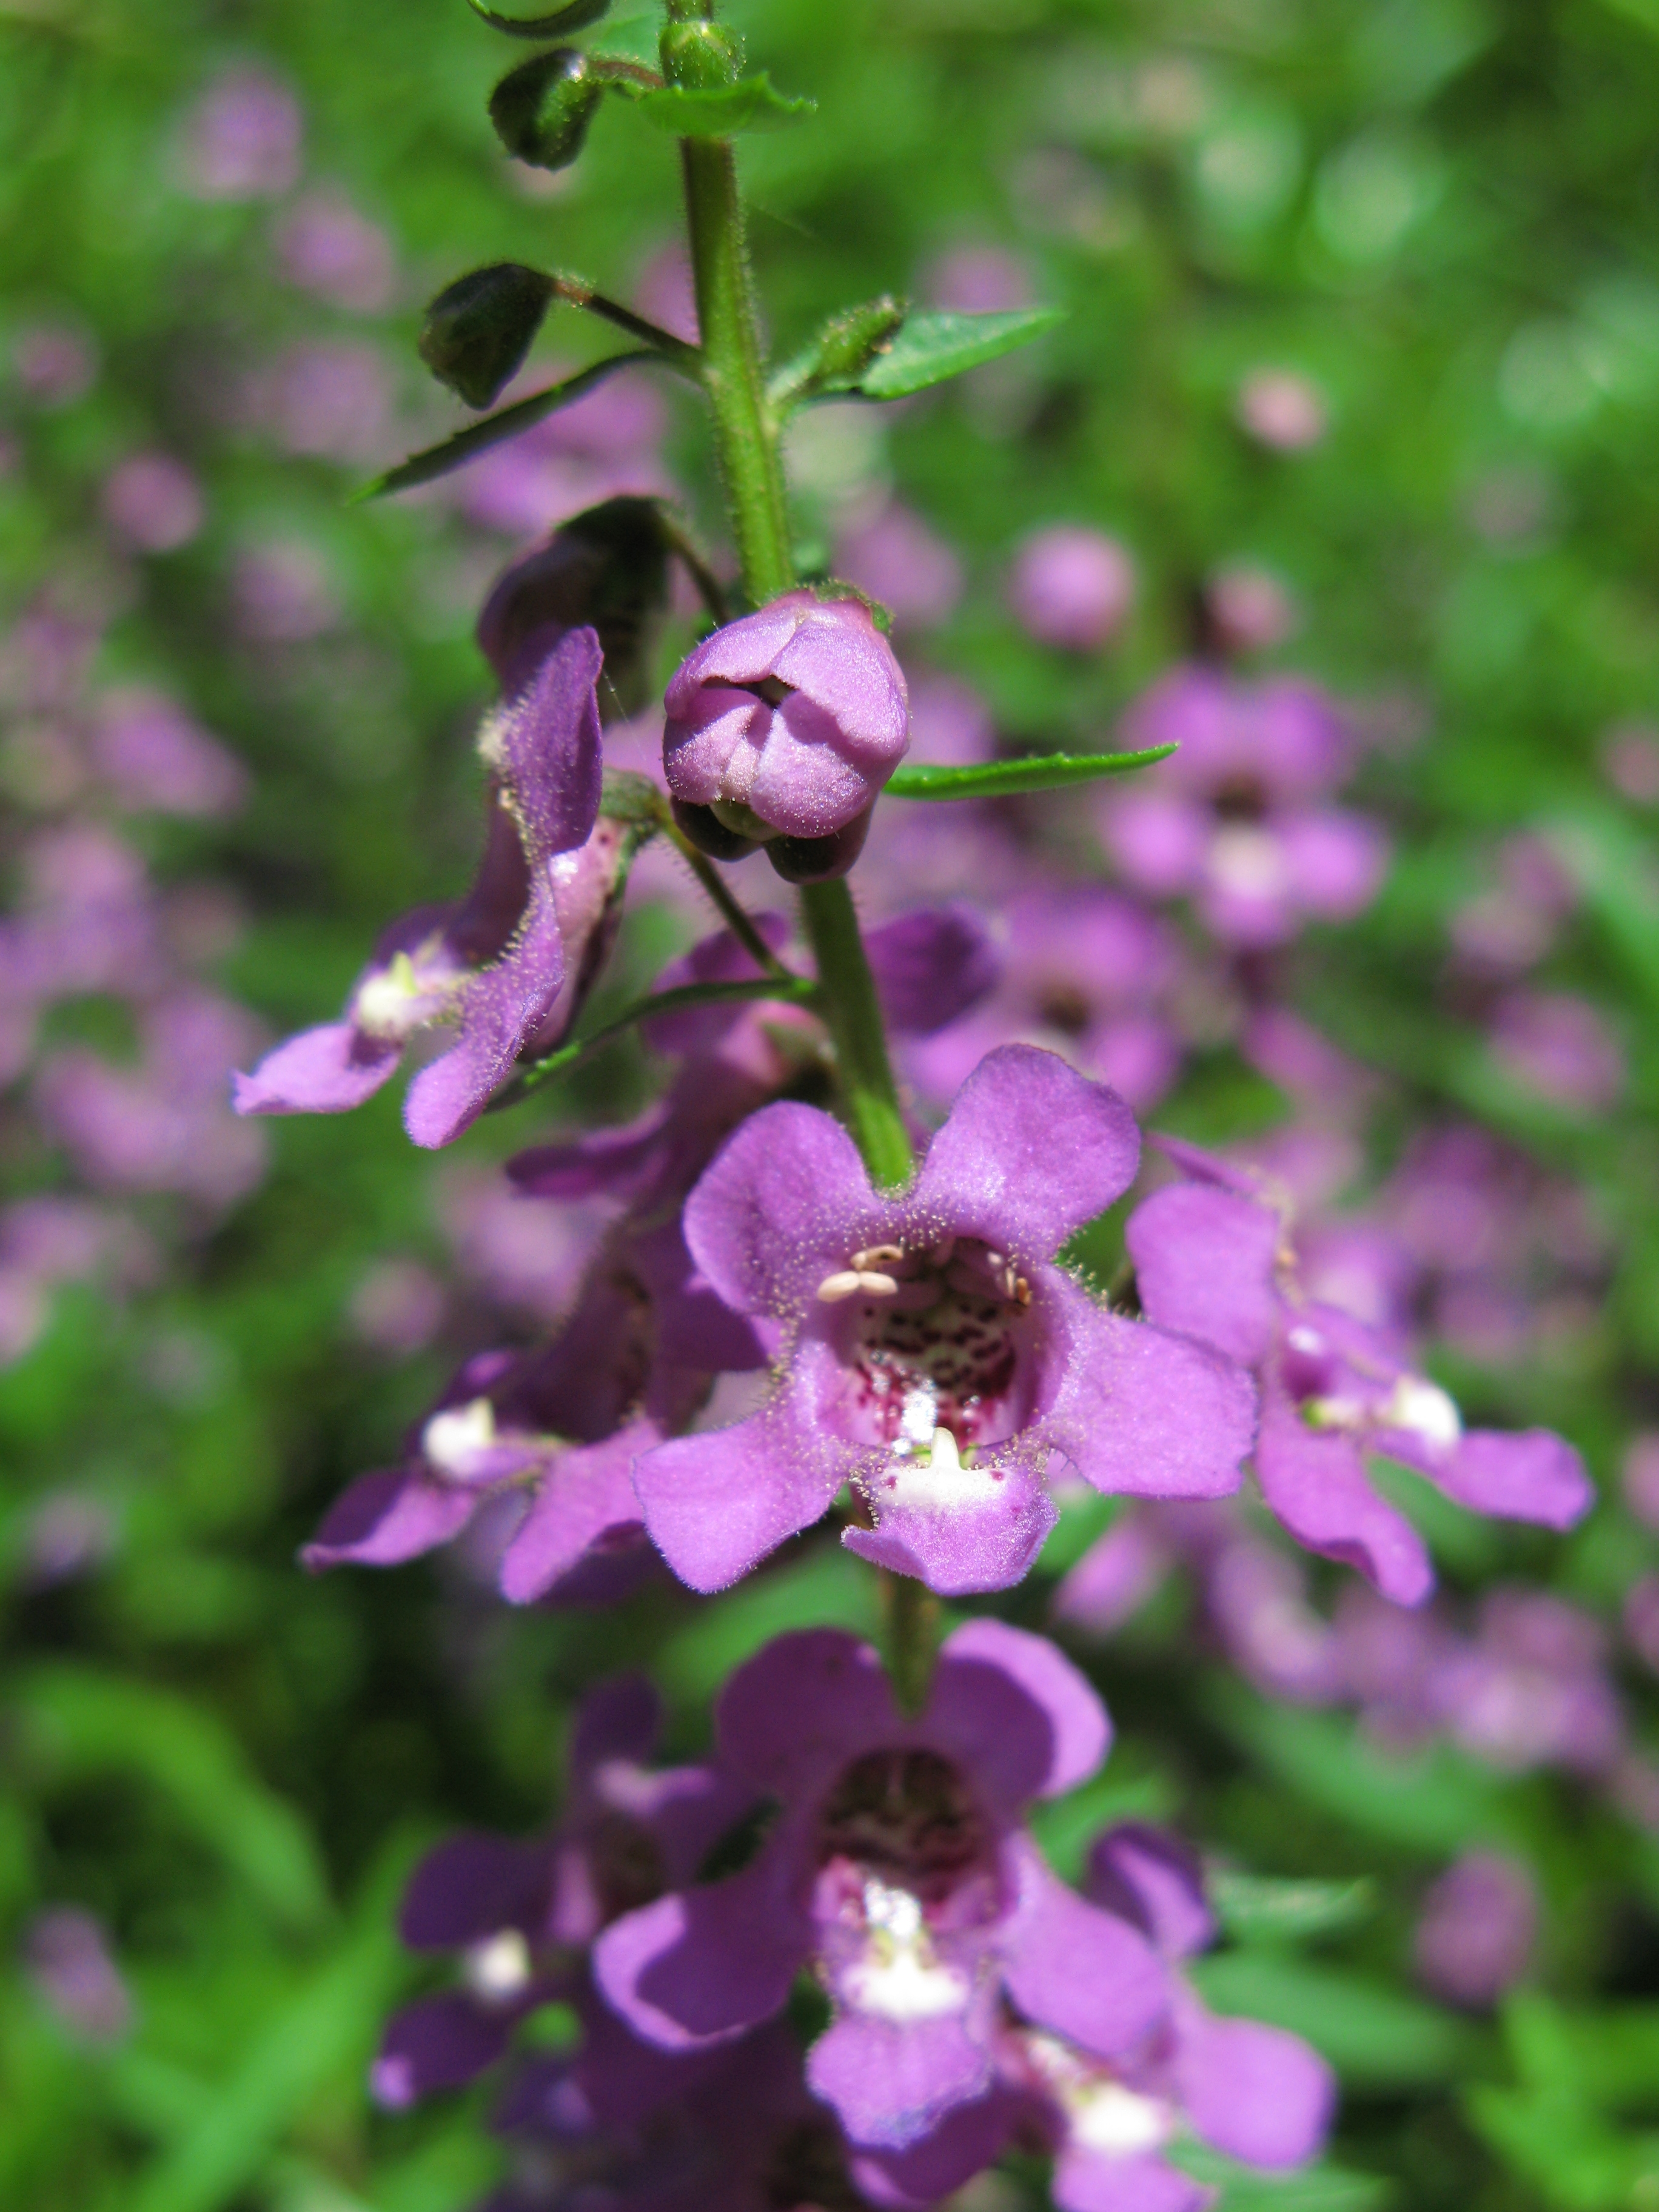
blossom, plant, flower, summer, high, herb, botany, pink, flora, wildflower, hires, snapdragon, hi, res, digitalis, g7, angustifolia, flowering plant, angelonia, narrowleaf, salicariifolia, angelon, salicariifoli, land plant